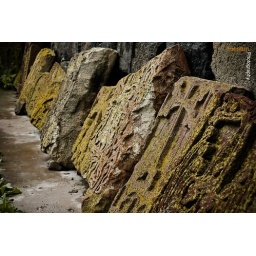
1000 year old cross stones outside the Cathedral of Sevan on the shores of Lake Sevan in Armenia.